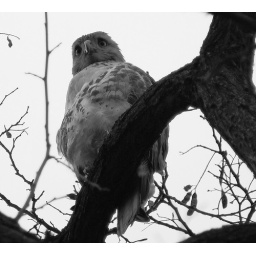
Red-tailed Hawk in black and white